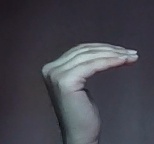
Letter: haa